Answer in natural language. Is brown wooden chair with seagreen cushion (marked A) to the left of yellow sitting with blue legs (marked B)? Choose between the following options: no or yes
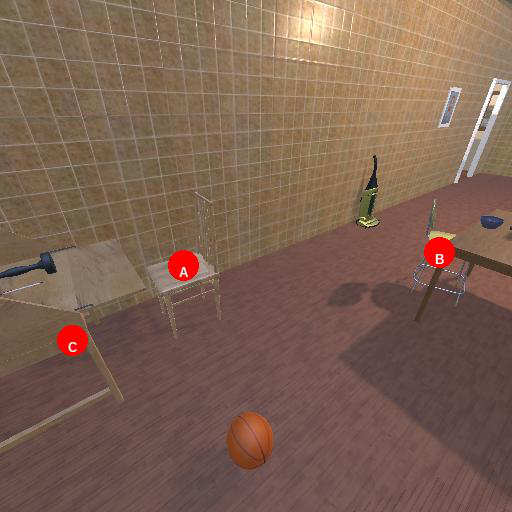
<answer>yes</answer>